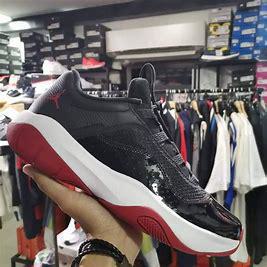
Brand: Jordan
Model: 11 Cmft